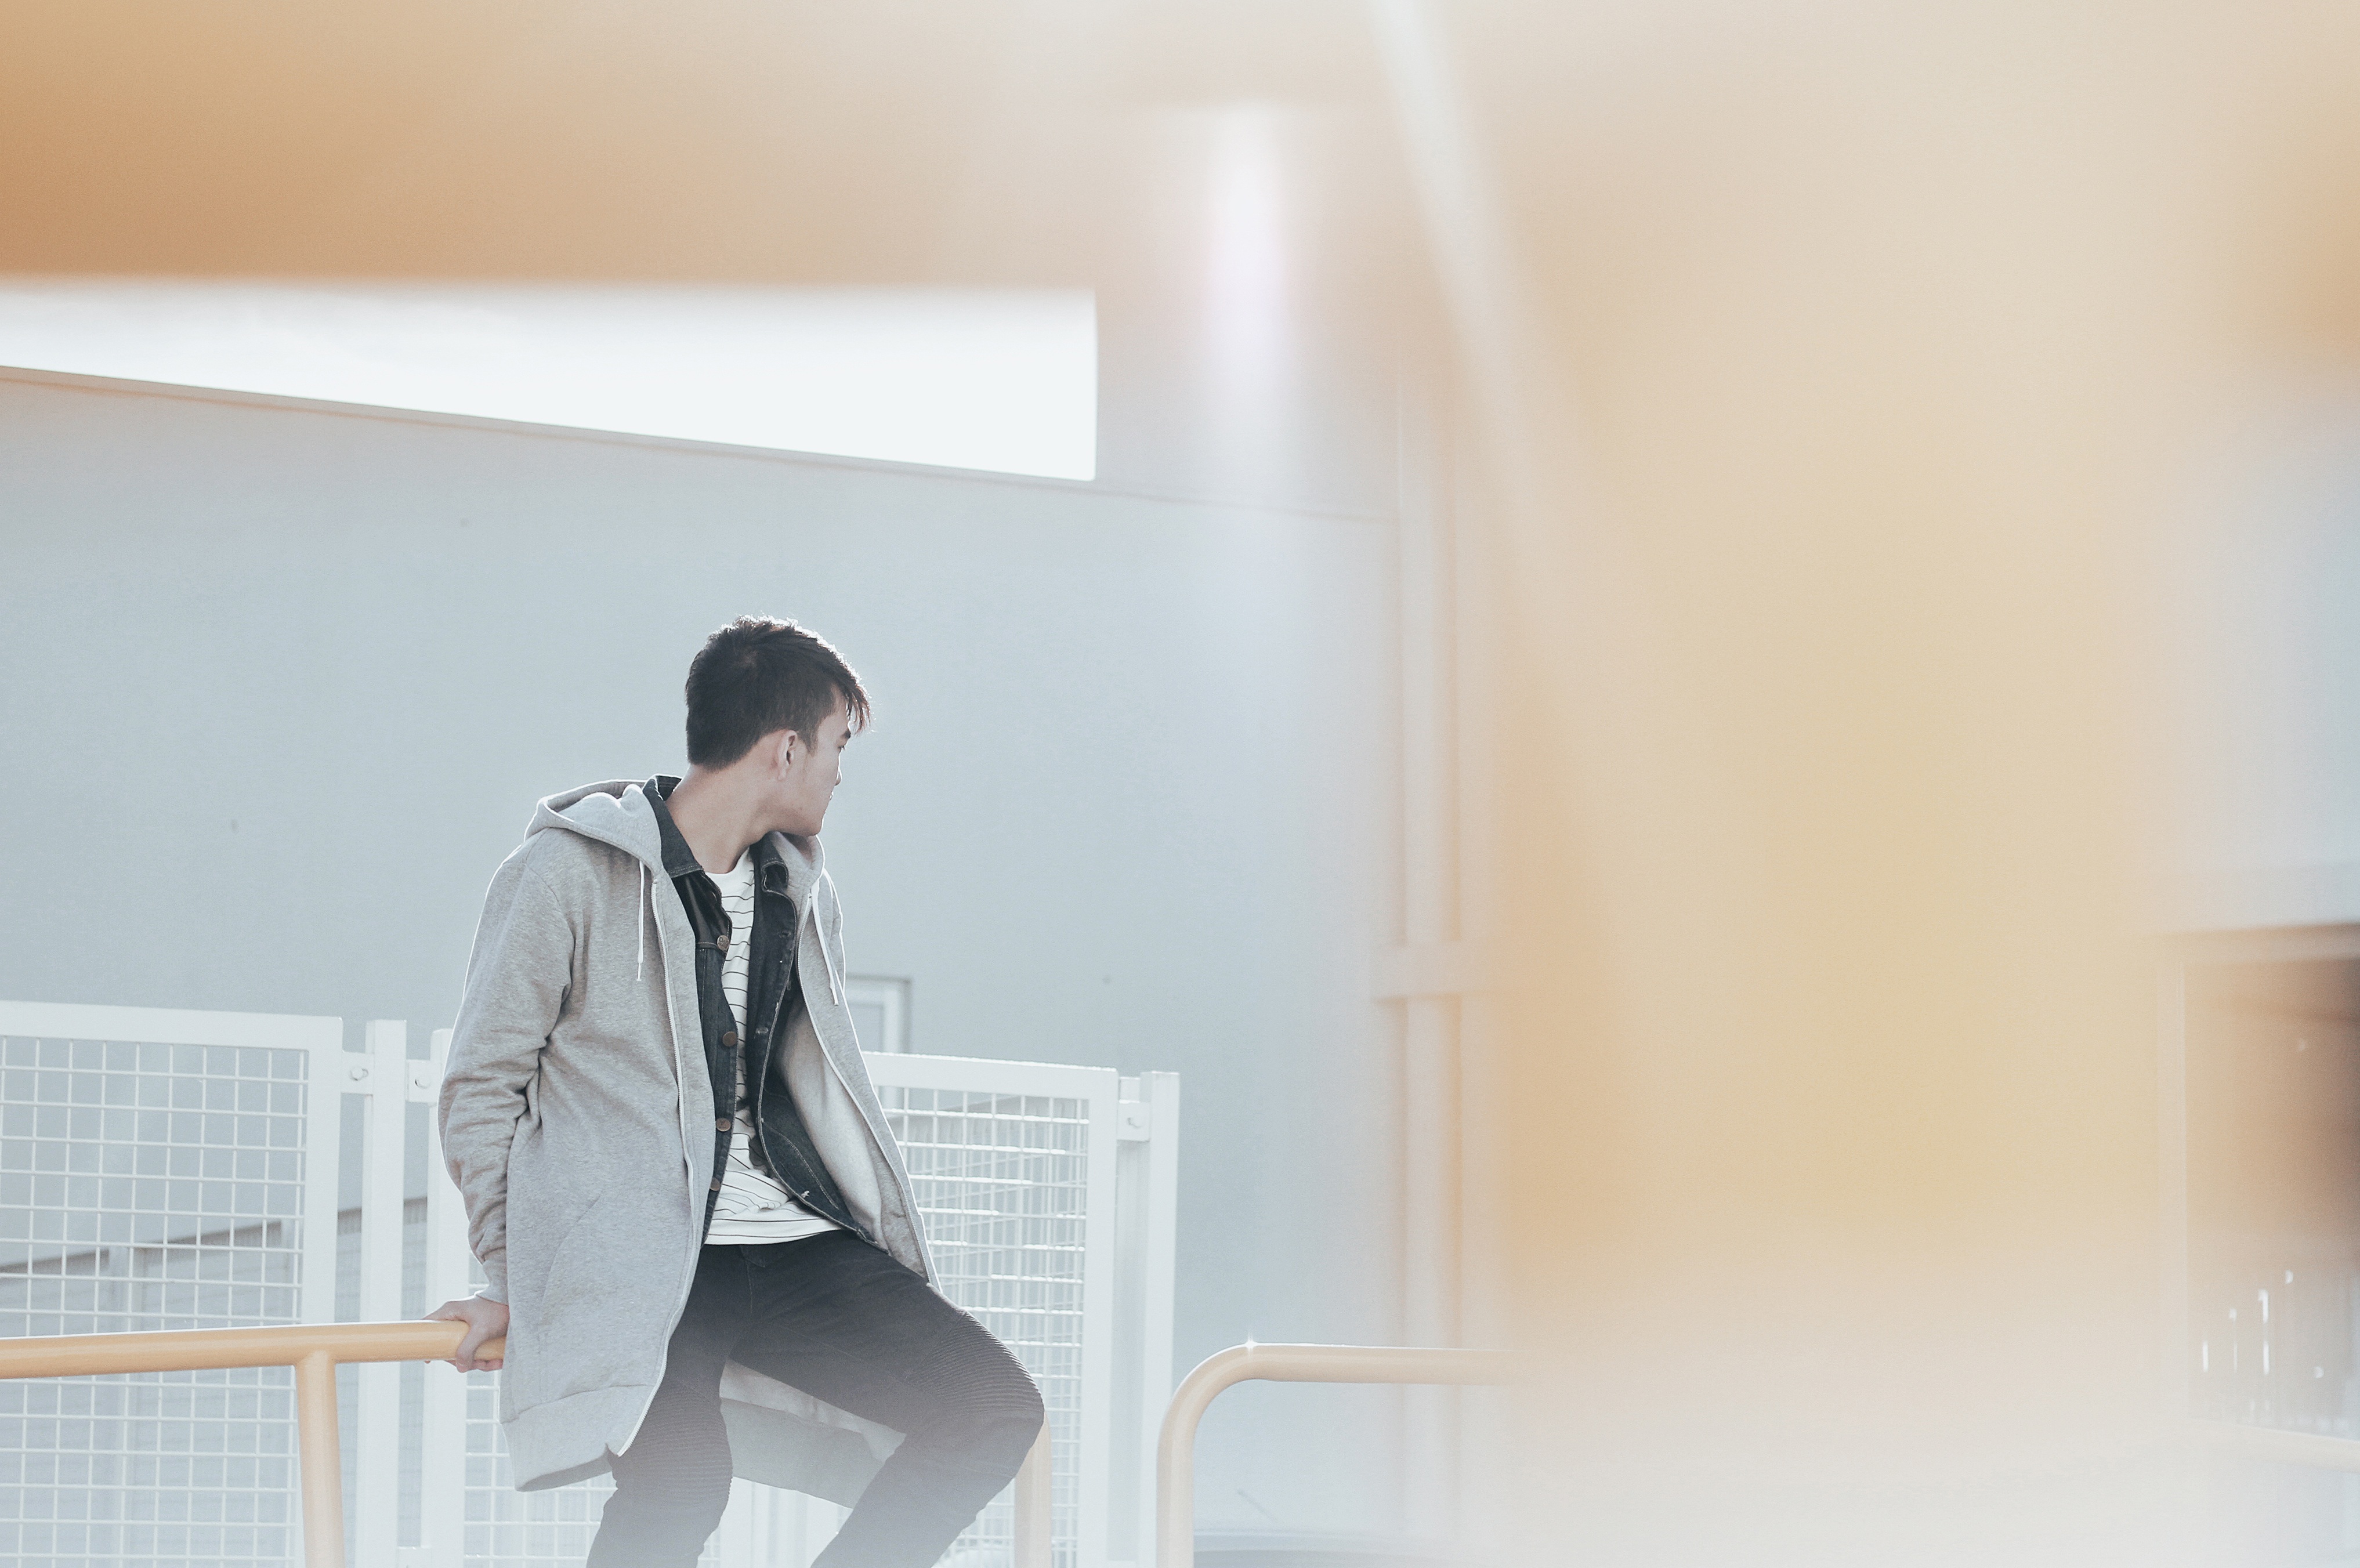
man, person, people, boy, rail, thinking, waiting, coat, young, sitting, jacket, teenager, brand, men, males, patient, young man, teen boy, teenage boy